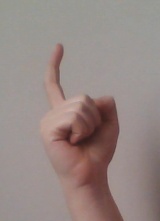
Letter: ra